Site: brandenburg
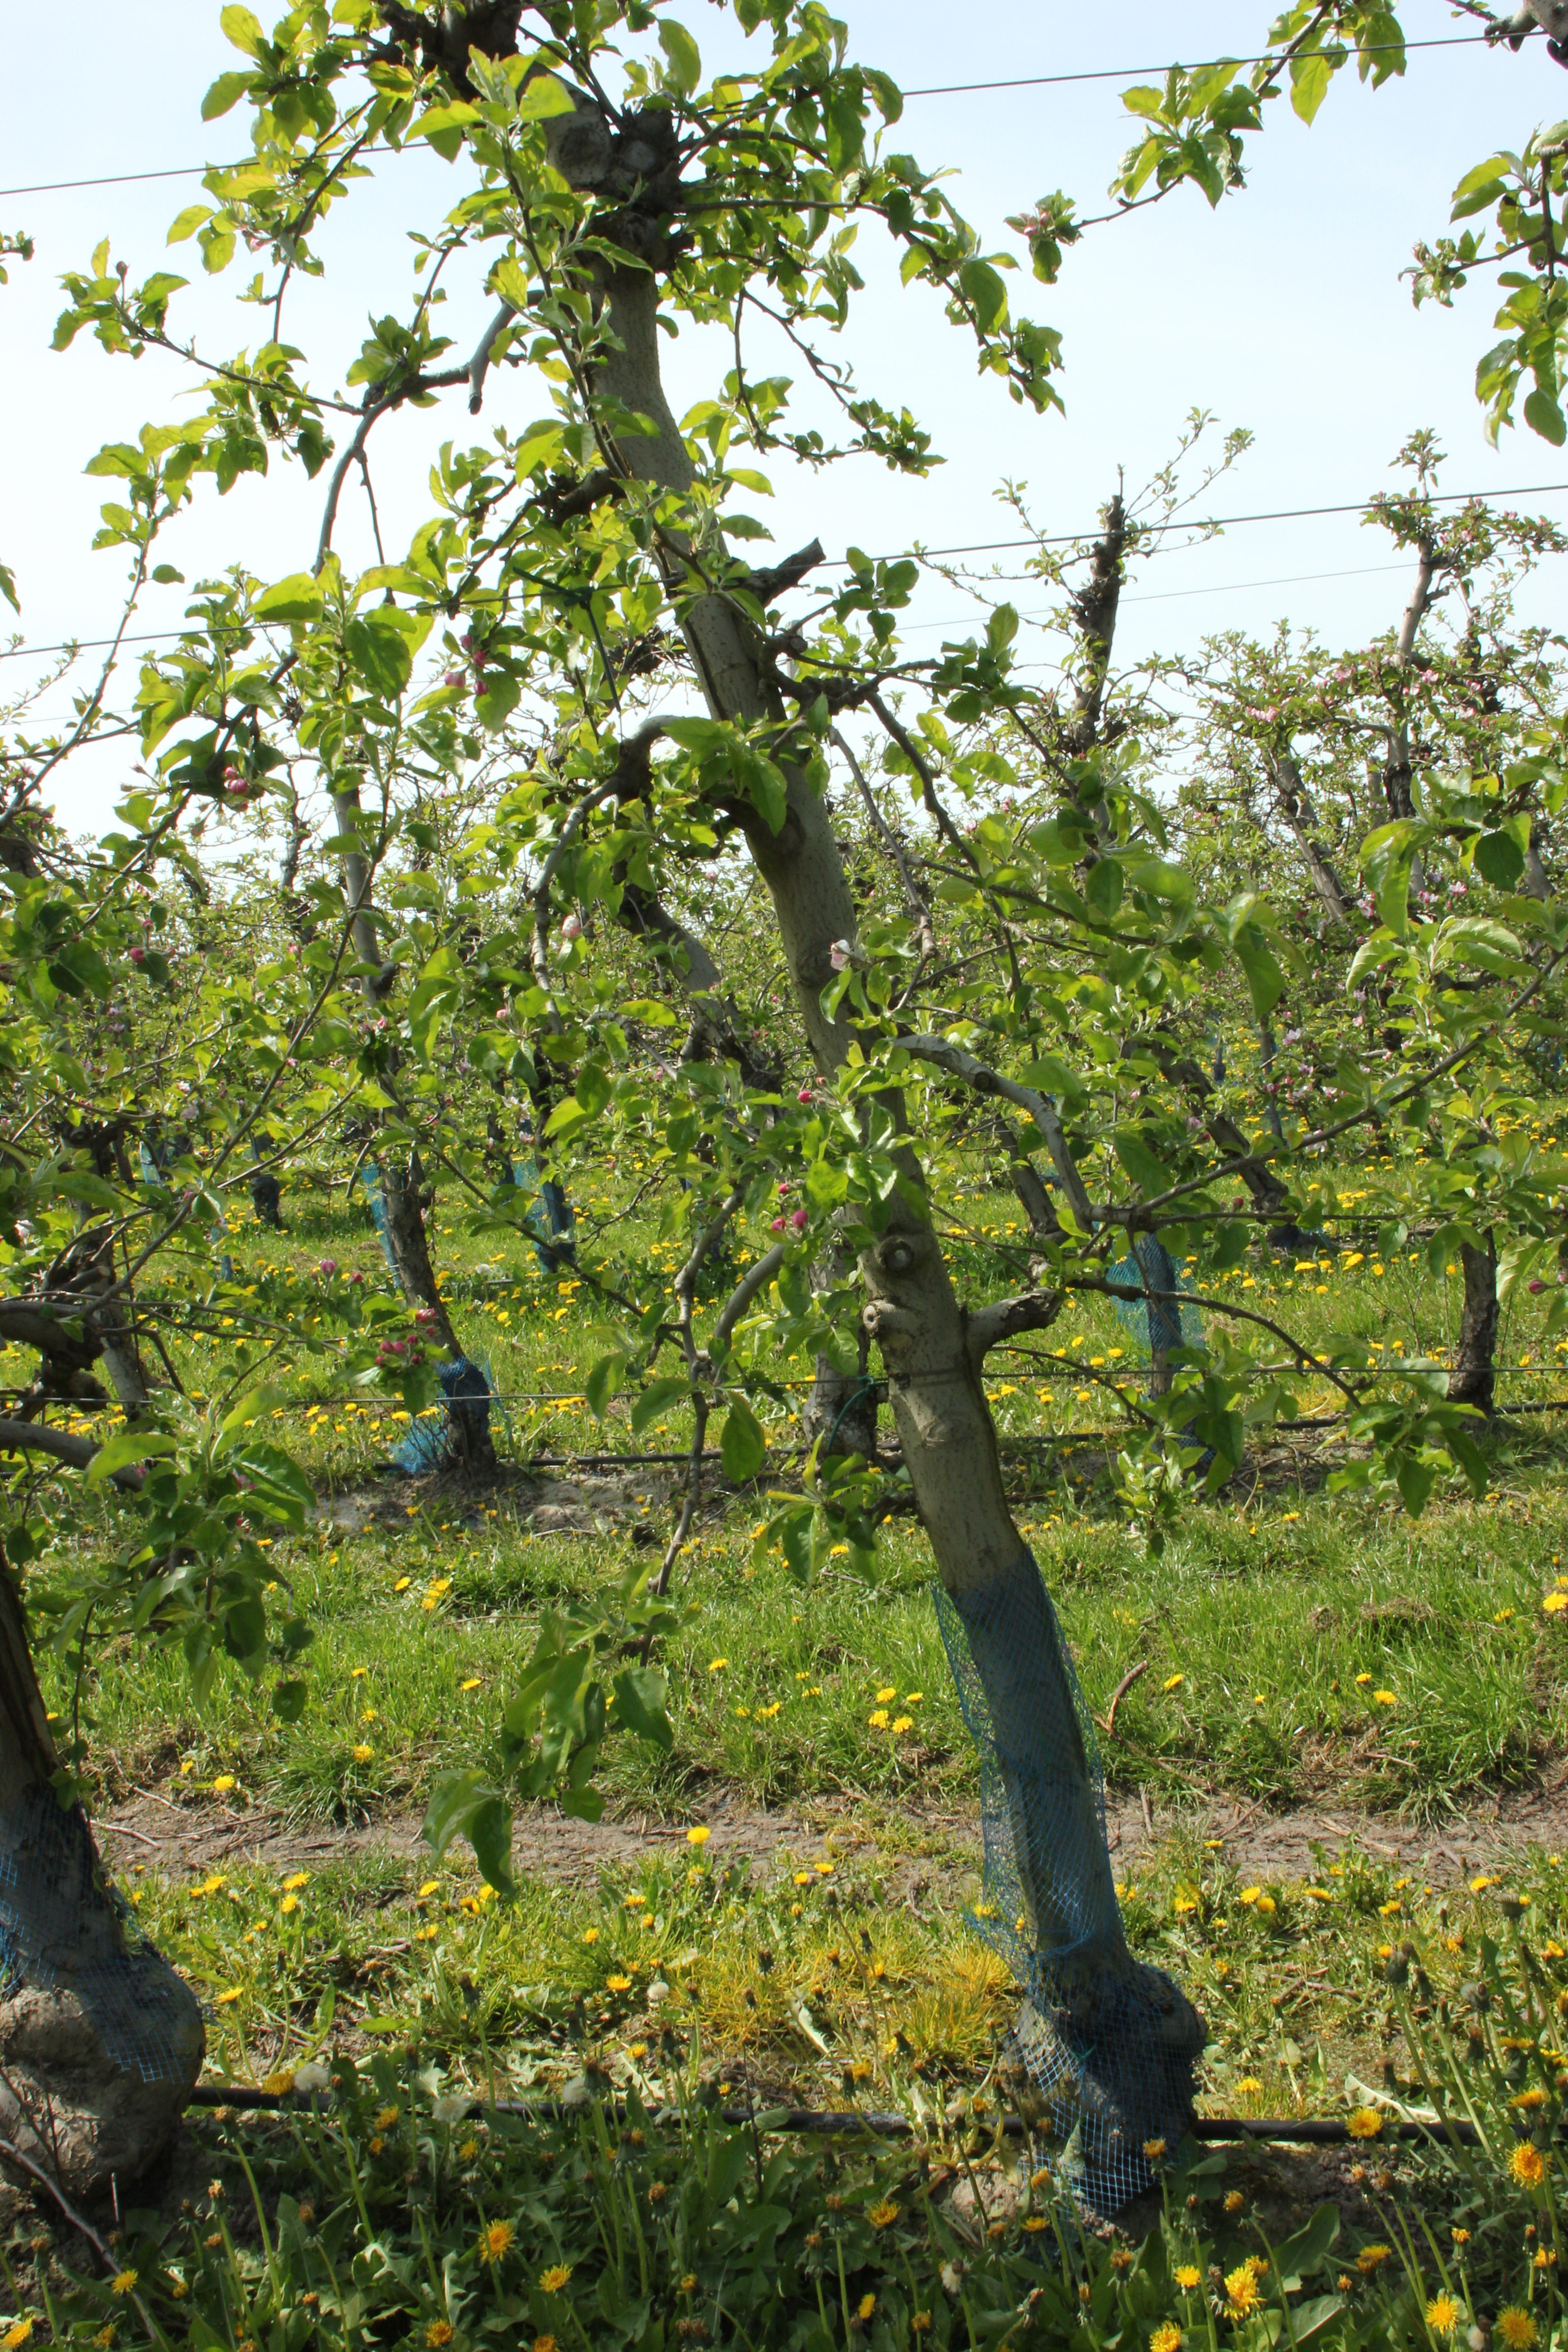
Growth stage (BBCH 60): Flowering